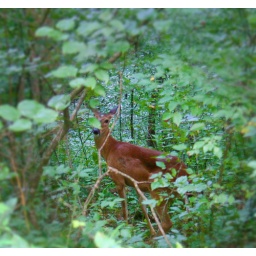
Taken from Ray's truck on the road that runs in front of The House at Wolf Creek.